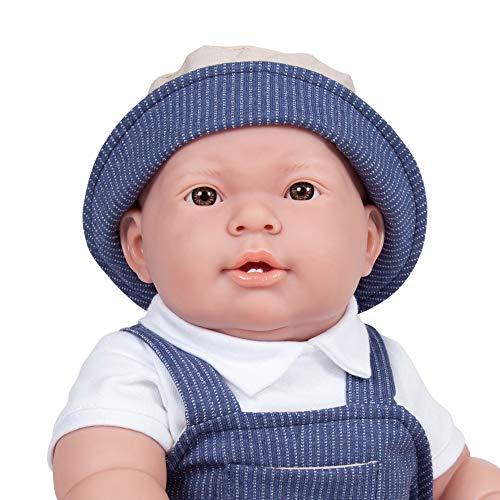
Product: JC Toys, Lucas - All-Vinyl-Anatomically Correct Real Boy 18" Baby Doll in Denim and Deluxe Accessories, Designed by Berenguer.
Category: Toys & Games | Dolls & Accessories | Dolls
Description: Anatomically correct "real boy" Doll.
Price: $75.57
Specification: ProductDimensions:12x7.3x17inches|ItemWeight:4.1pounds|ShippingWeight:4.1pounds(Viewshippingratesandpolicies)|ASIN:B07X9TP52D|Itemmodelnumber:18905|Manufacturerrecommendedage:24months-12years